C.M.S. St. John's High School

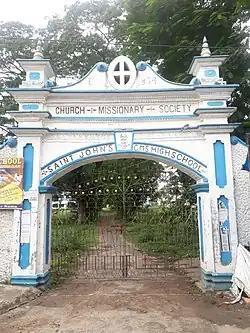
Main entrance of C.M.S. St. John's School

C.M.S. St. John's High School is the oldest school in Nadia district and sixth oldest educational institution in the Indian state of West Bengal. It is situated in Krishnanagar, Nadia.